Siege of Ancona

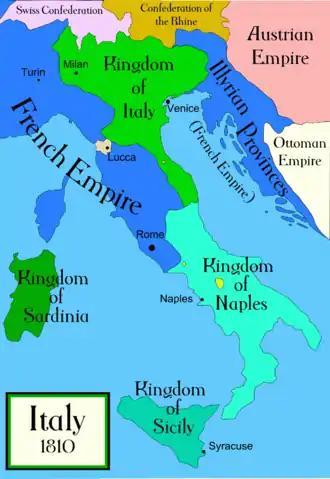
Political map of Italy in the years around 1810

The siege of Ancona took place during the Neapolitan War. It took place beginning on 5 May 1815 and persisted until 30 May 1815. The battle took place mere days after the Battle of Tolentino on 3 May 1815.